Nada Surf

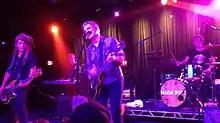
Nada Surf performing in 2012

In 2010, the band released "If I Had a Hi-Fi", an album of covers including songs by the likes of Depeche Mode, Kate Bush, Spoon, and The Go-Betweens. Milwaukee noise rock band IfIHadAHiFi reciprocally titled their next album "Nada Surf EP+3".